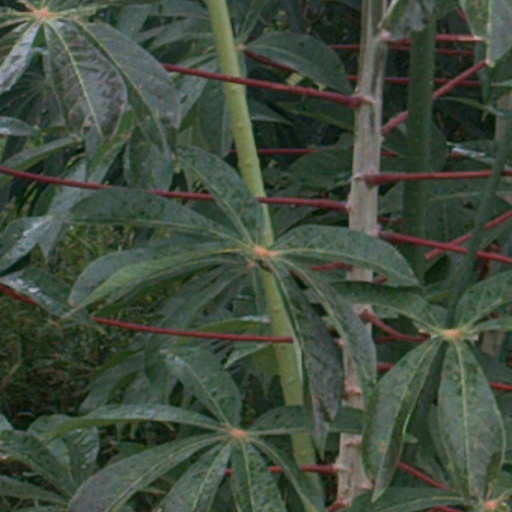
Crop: cassava